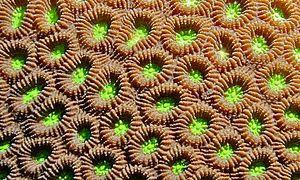
Favites abdita est une espèce de coraux appartenant à la famille des Merulinidae ou la famille Faviidae.